British Caledonian

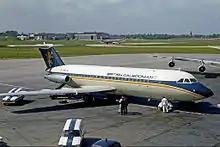
British Caledonian BAC One-Eleven 200 at London Gatwick Airport in 1973

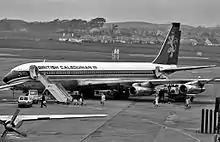
British Caledonian Boeing 707-320C at Prestwick Airport circa 1972

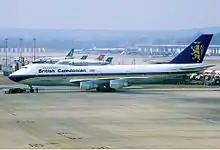
A British Caledonian Boeing 747-200M at Gatwick in 1986

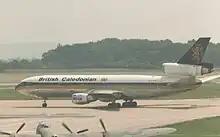
British Caledonian McDonnell Douglas DC-10-30 at Manchester on schedule to New York JFK in 1987

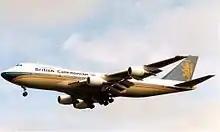
A British Caledonian Boeing 747-200 in 1988

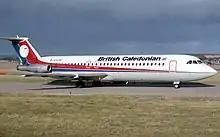
A British Caledonian Airways BAC 111 at Aberdeen Airport in a Dan Air London livery

In March 1986 BCal's mainline fleet comprised 27 jet aircraft with seven Airbus A320 on order. BCal employed 6,750 staff.